2018 Edmonton Eskimos season

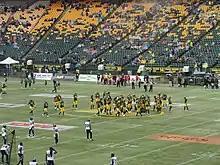
Regular season game versus the Toronto Argonauts

The Edmonton Eskimos season was the 61st season for the team in the Canadian Football League and their 70th overall. This was the third season under head coach Jason Maas and the second season under general manager Brock Sunderland.